Madrasa El Mettichia

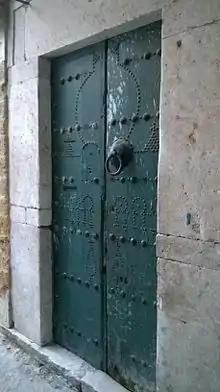
Entrance of the madrasa

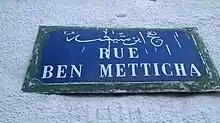
Metallic plaque indicating the Ben Metticha Street

The madrasa is located in the southwest of the suburb of Bab Souika, between Ben Metticha and Bou Sandel streets.